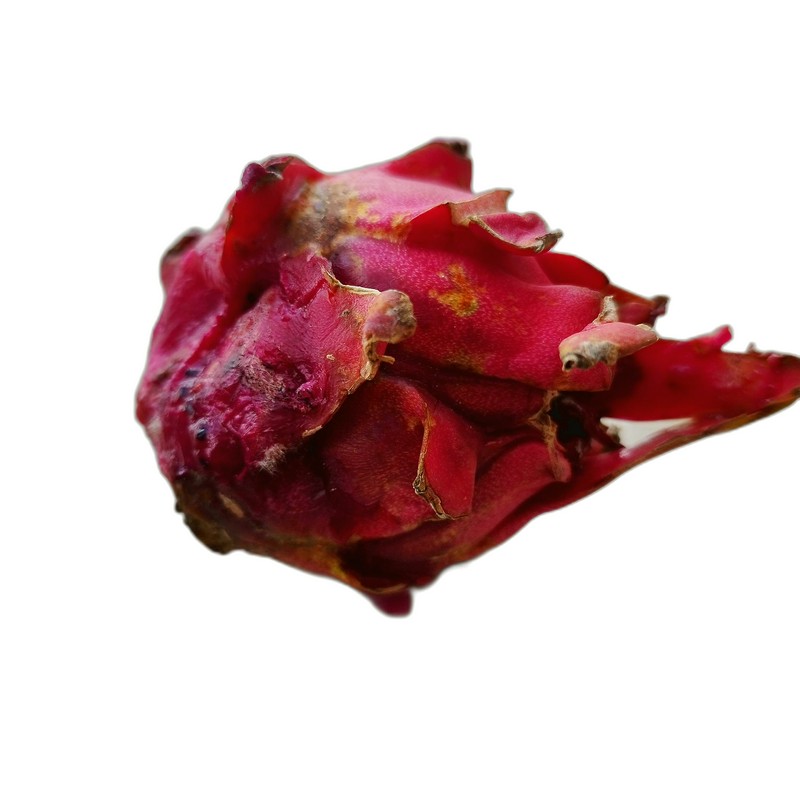
Label: Defect Dragon Fruit